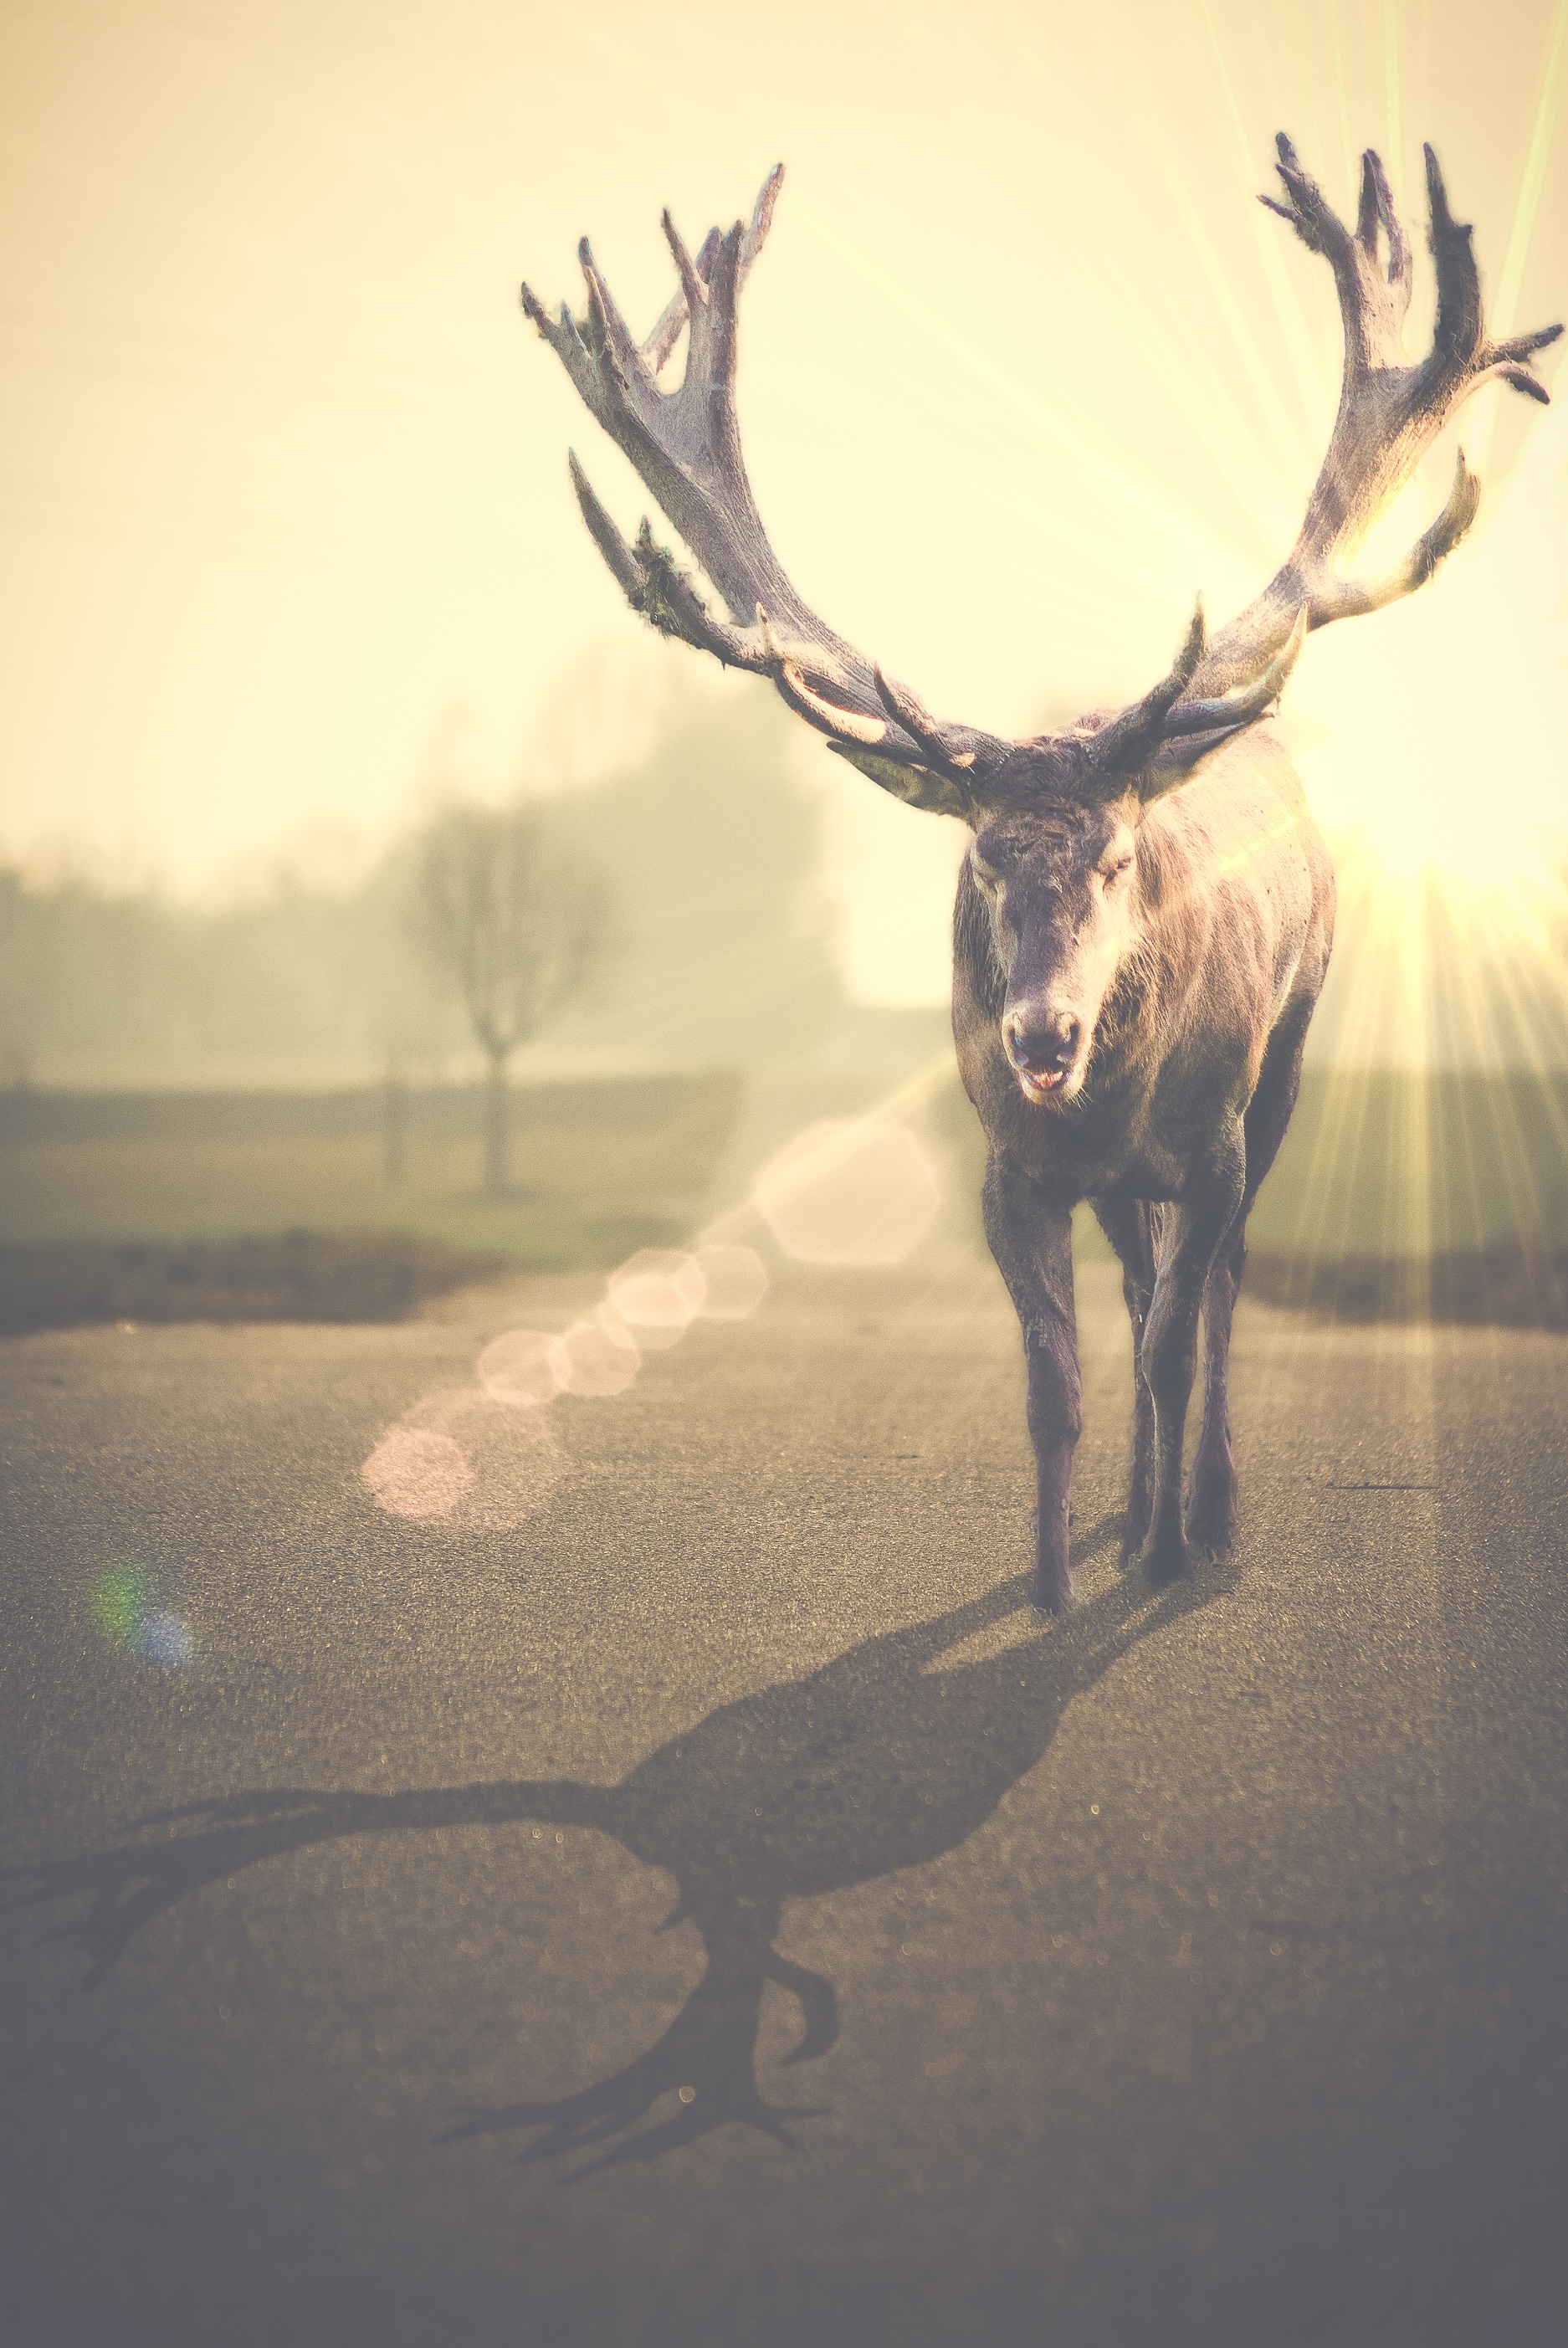
nature, forest, branch, morning, wildlife, wild, deer, mammal, lighting, antler, reindeer, hirsch, animal world, antler carrier, real deer